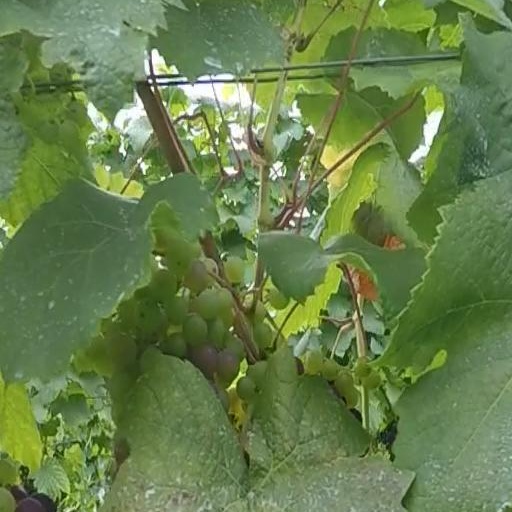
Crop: grape